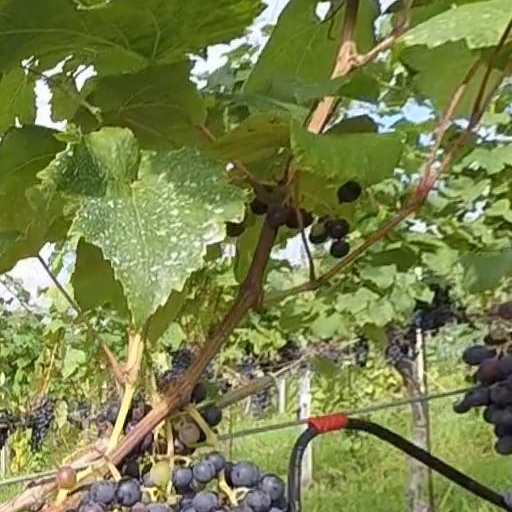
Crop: grape